Answer in natural language. Considering the relative positions, where is blurry image with respect to countertop c x? Choose between the following options: below or above
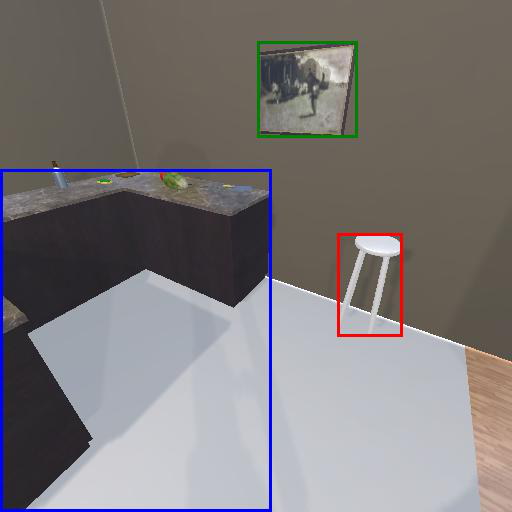
<answer>above</answer>